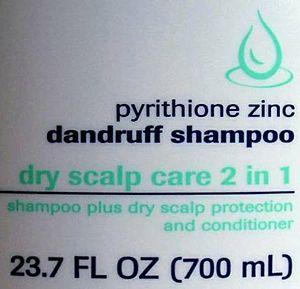
La métrification aux États-Unis est un processus visant à introduire le Système international d'unités et à remplacer le système d'unités de mesure américaines. Actuellement, les États-Unis sont les seuls, avec le Liberia et la Birmanie, à ne pas avoir adopté le système métrique comme système de poids et mesure officiel. Il n'y a pas de projet en ce sens au niveau fédéral ou des États fédérés, à l’exception de Hawaï.